Sandamarutham

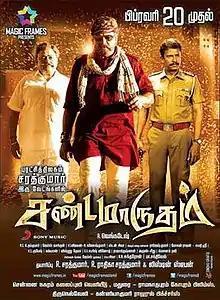
Poster

Sandamarutham is a 2015 Tamil-language action thriller film directed by A. Venkatesh which has R. Sarathkumar in dual roles and who also written the story of the film. This is his first time playing dual roles of the hero and villain. The film also has Oviya, Meera Nandan, and Samuthirakani in supporting roles. The film, produced by Radhika, commenced shooting from May 2014 and was released on 20 February 2015.